Sudi, India

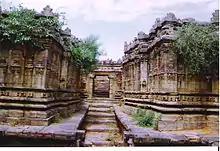
Naga Kunda (Well) at Sudi

This is totally neglected by the people, ASI and Govt. of Karnataka. There is need of immediate conservation work to protect this monument.